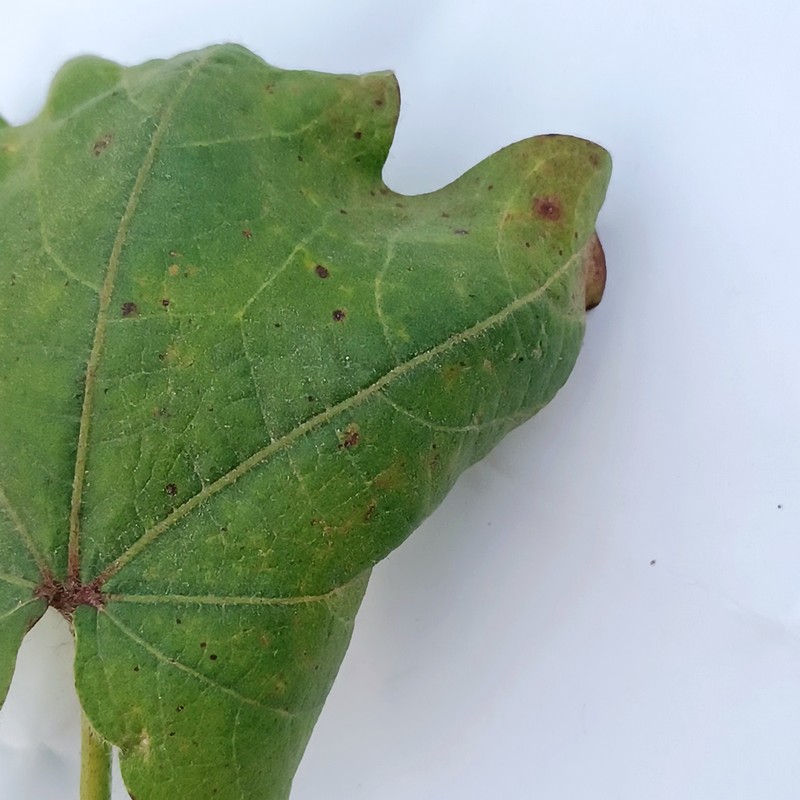
Label: Curl Virus